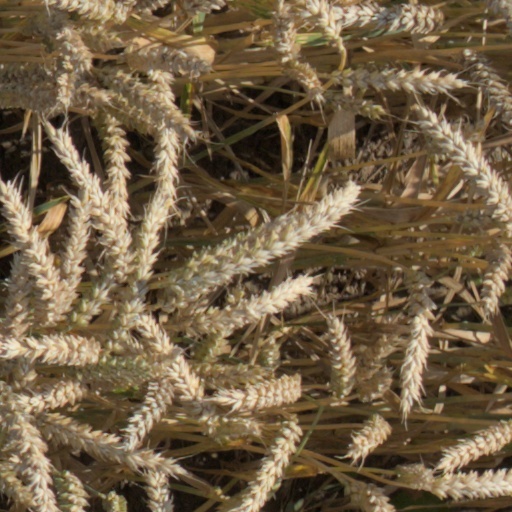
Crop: wheat